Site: brandenburg
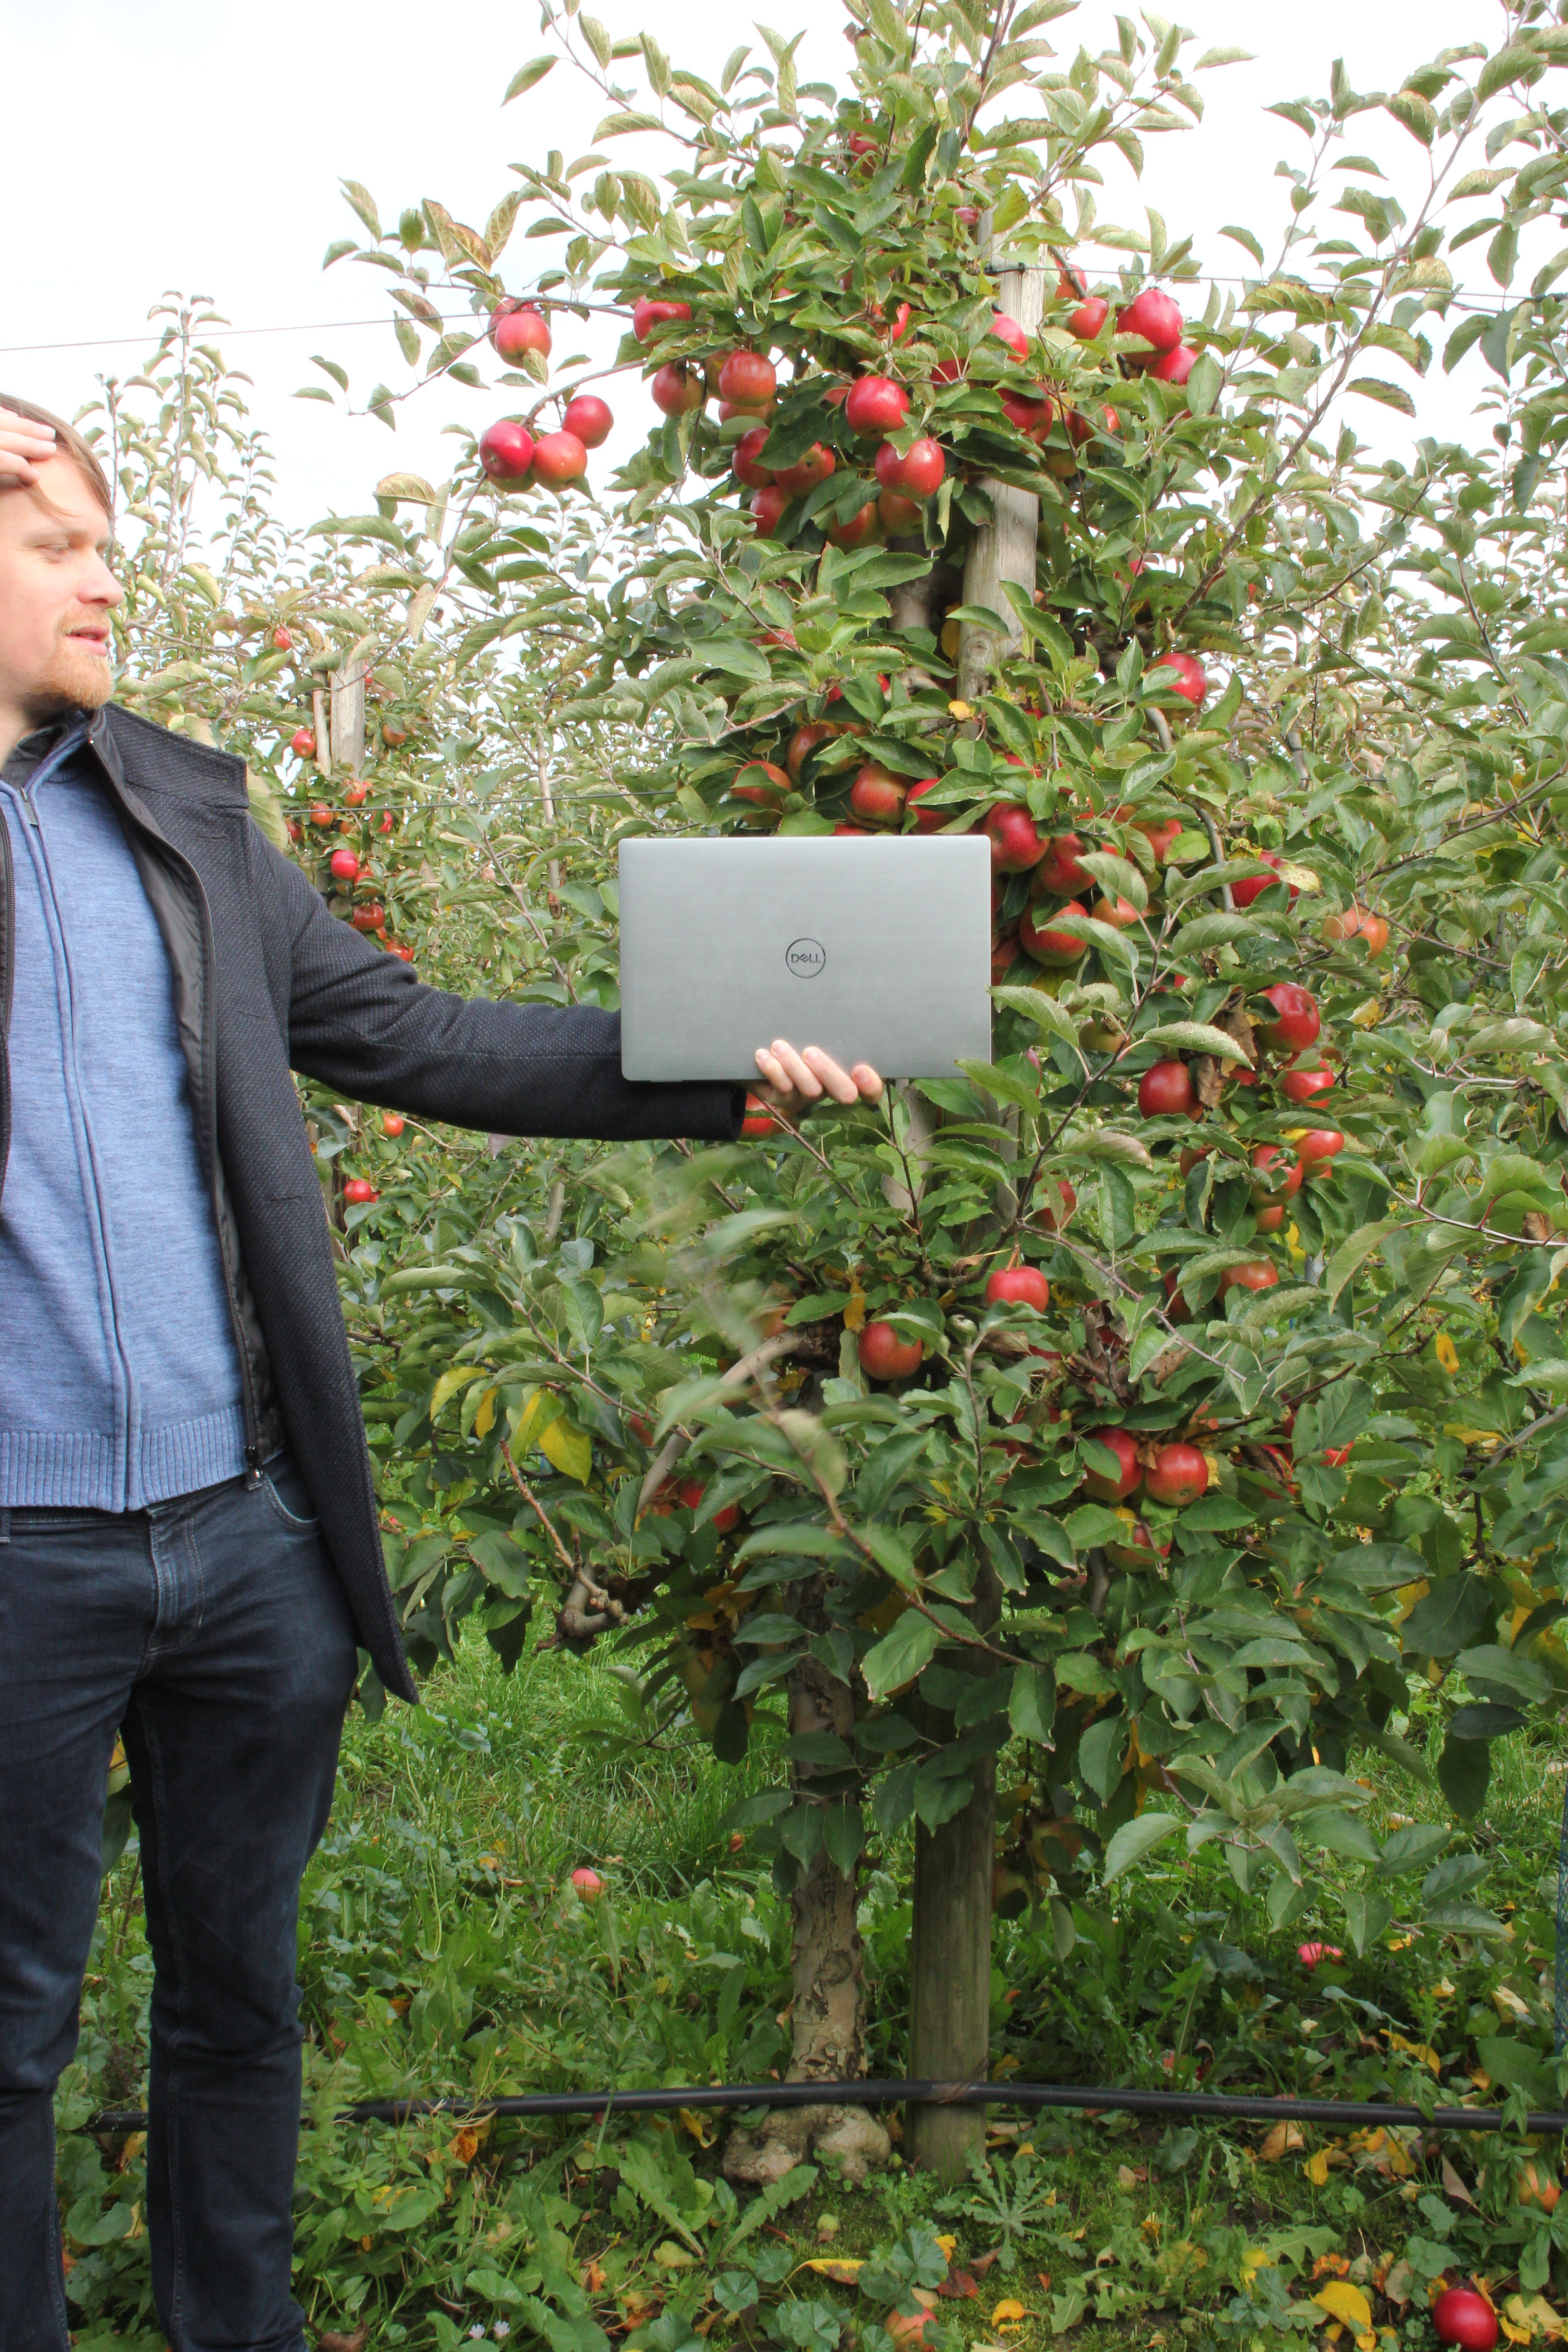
Growth stage (BBCH 91): Senescence, beginning of dormancy